Iowa State Capitol

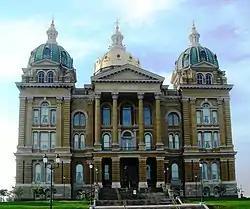

On January 4, 1904, a fire was started when the gas lights were being converted into electricity. The fire swept through the areas that housed the Supreme Court and Iowa House of Representatives. A major restoration was performed and documented, with the addition of electrical lighting, elevators, and a telephone system. Little information is available about who performed the actual restoration during these early years. However, Elmer Garnsey created the ceiling artwork in the House Chamber.